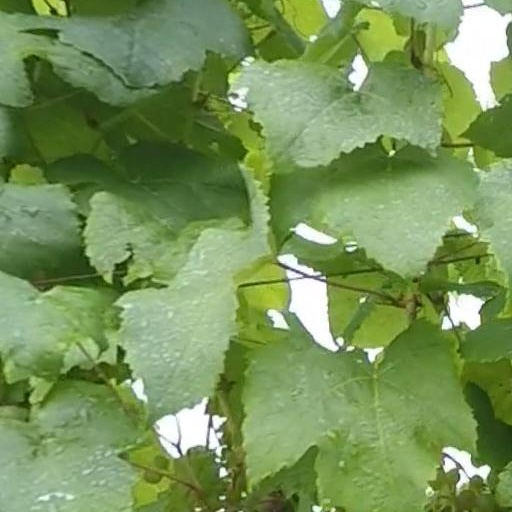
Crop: grape